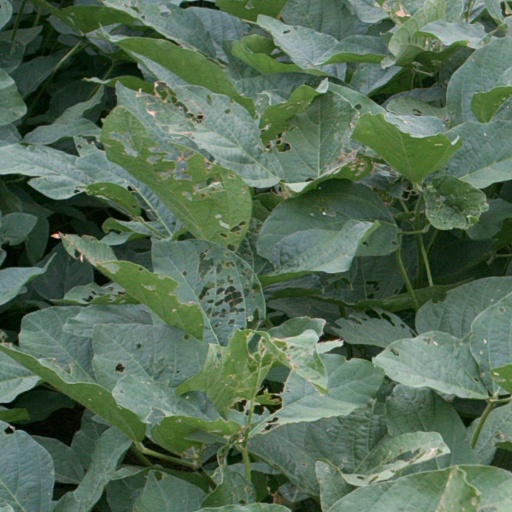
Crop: soybean